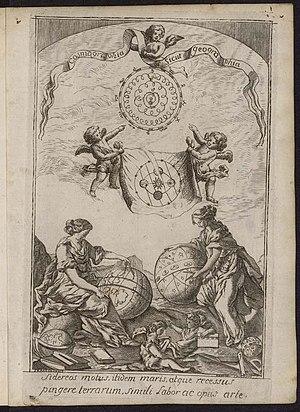
Brancas-Villeneuve, André-François de (17..-1758), “Cours complet de cosmographie, où le sistème de Copernic est réfuté
Gaston-Frédéric Lespiault, né le 13 octobre 1823 à Nérac et mort le 3 octobre 1904 dans cette même commune, est un mathématicien, physicien, météorologue et astronome français.
Le frontispice est une illustration placée en regard de la page de titre d’un livre. Néanmoins, dans certains cas, une page de frontispice peut se retrouver à la place de la page de titre ou quelques pages avant celle-ci. Une telle page est généralement réalisée en gravure sur bois ou sur cuivre et peut représenter une scène particulière, une allégorie en rapport avec le thème du livre, ou le portrait de l’auteur ou du commanditaire du livre. Le but étant, dans bon nombre de cas, d’exalter une ou plusieurs vertus ou personnes et ainsi, d'affirmer son haut rang par le biais de commandes littéraires mécénées.
Les fonds patrimoniaux des bibliothèques de l'université de Bordeaux naissent de la création de la bibliothèque de l'Université en 1879. L'université est divisée en trois entités en 1960 mais la bibliothèque garde sa direction unique.